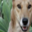
Label: dog